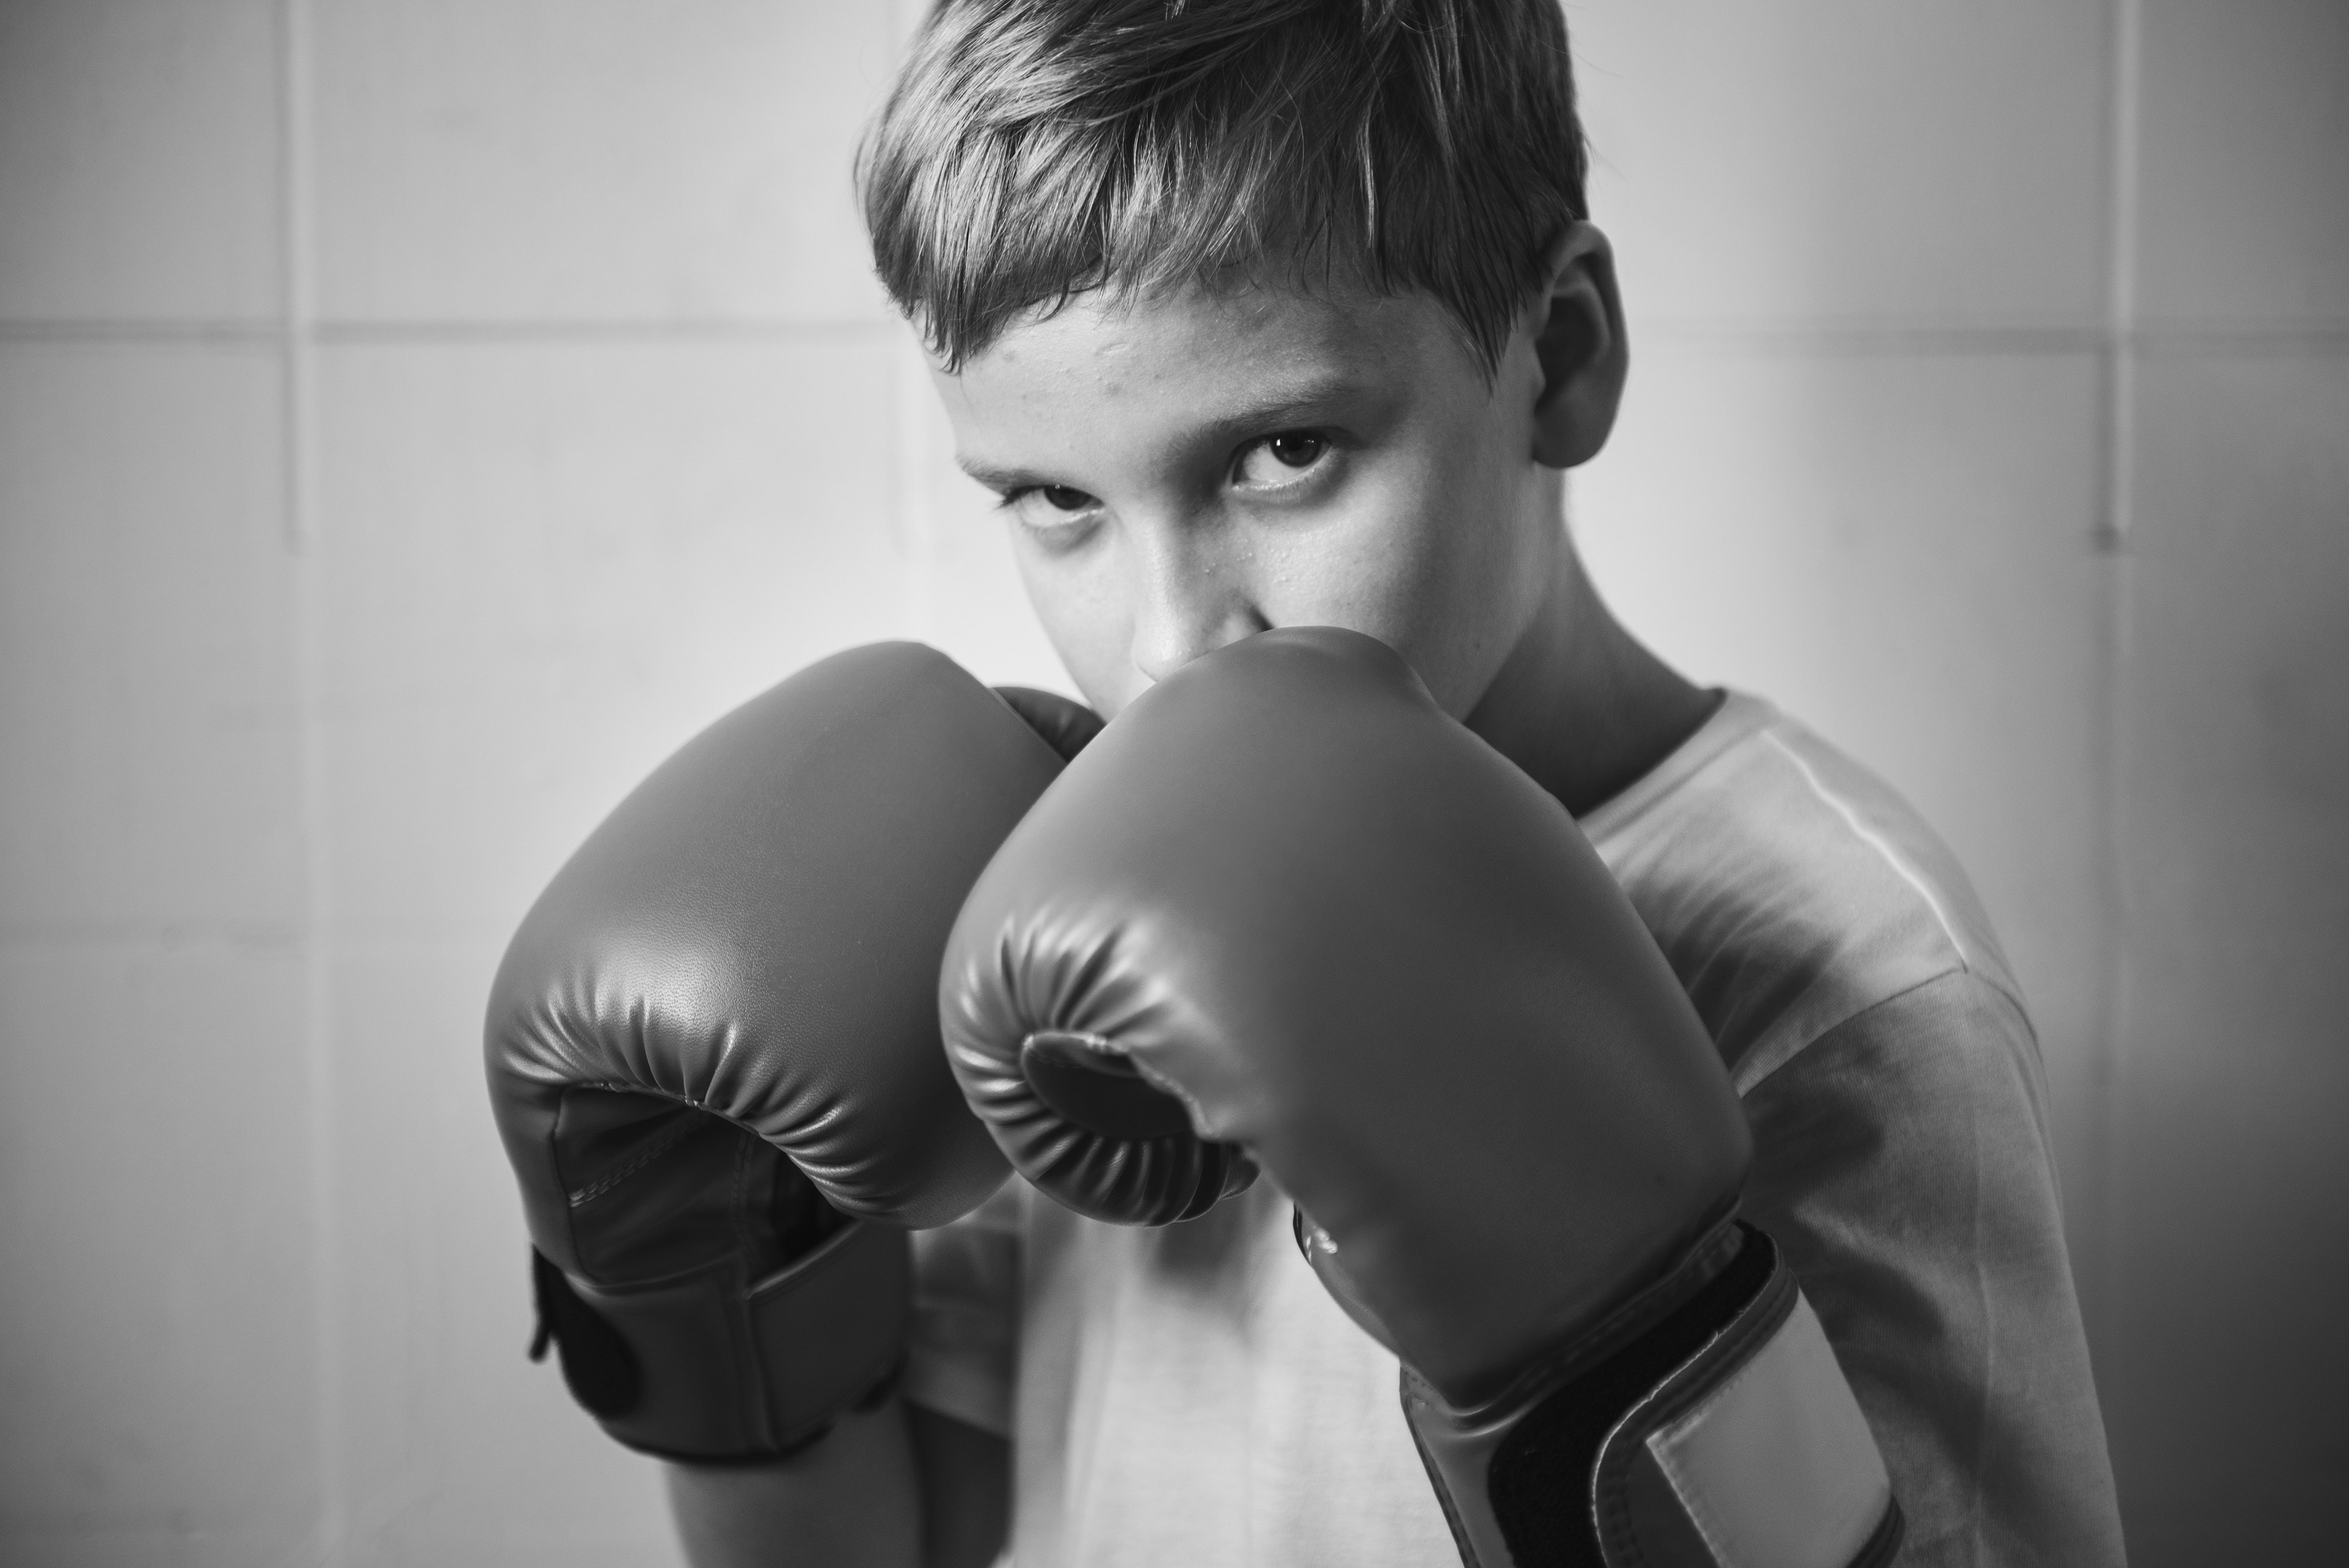
boxing glove, boxing, boxing equipment, arm, combat sport, striking combat sports, contact sport, shoulder, Savate, muscle, hand, monochrome, professional boxing, room, glove, photography, sports equipment, kickboxing, elbow